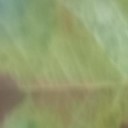
Label: Leaf_rust